Chinle Formation

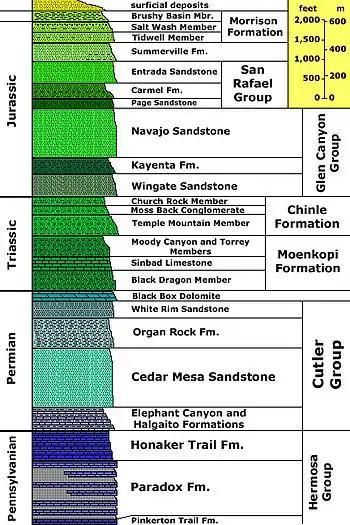
Stratigraphy of Canyonlands N.P., with members of the Chinle Formation

The Chinle continues northwards into southern Utah and the Four Corners area, though it thins greatly to the northwest. A narrow band of undifferentiated purplish sediments from the lower part of the formation extend into vicinity of St. George. The formation thickens eastward into Zion National Park and Grand Staircase–Escalante National Monument. The Chinle is a prominent component of badlands and outcrops in the various national parks, monuments, and recreation areas of southeast Utah, extending in a discontinuous patchwork up to the San Rafael Swell. The stratigraphic nomenclature used in southern Utah is also utilized in Monument Valley, where the coarse-grained lower members of the Chinle form a caprock for many famous buttes which characterize the valley.